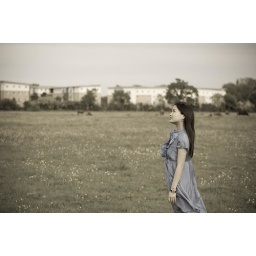
Taking in meadow beside wentworth. The little flowers on the grass are really beautiful. The style was modified in lightroom.